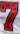
Number: 7